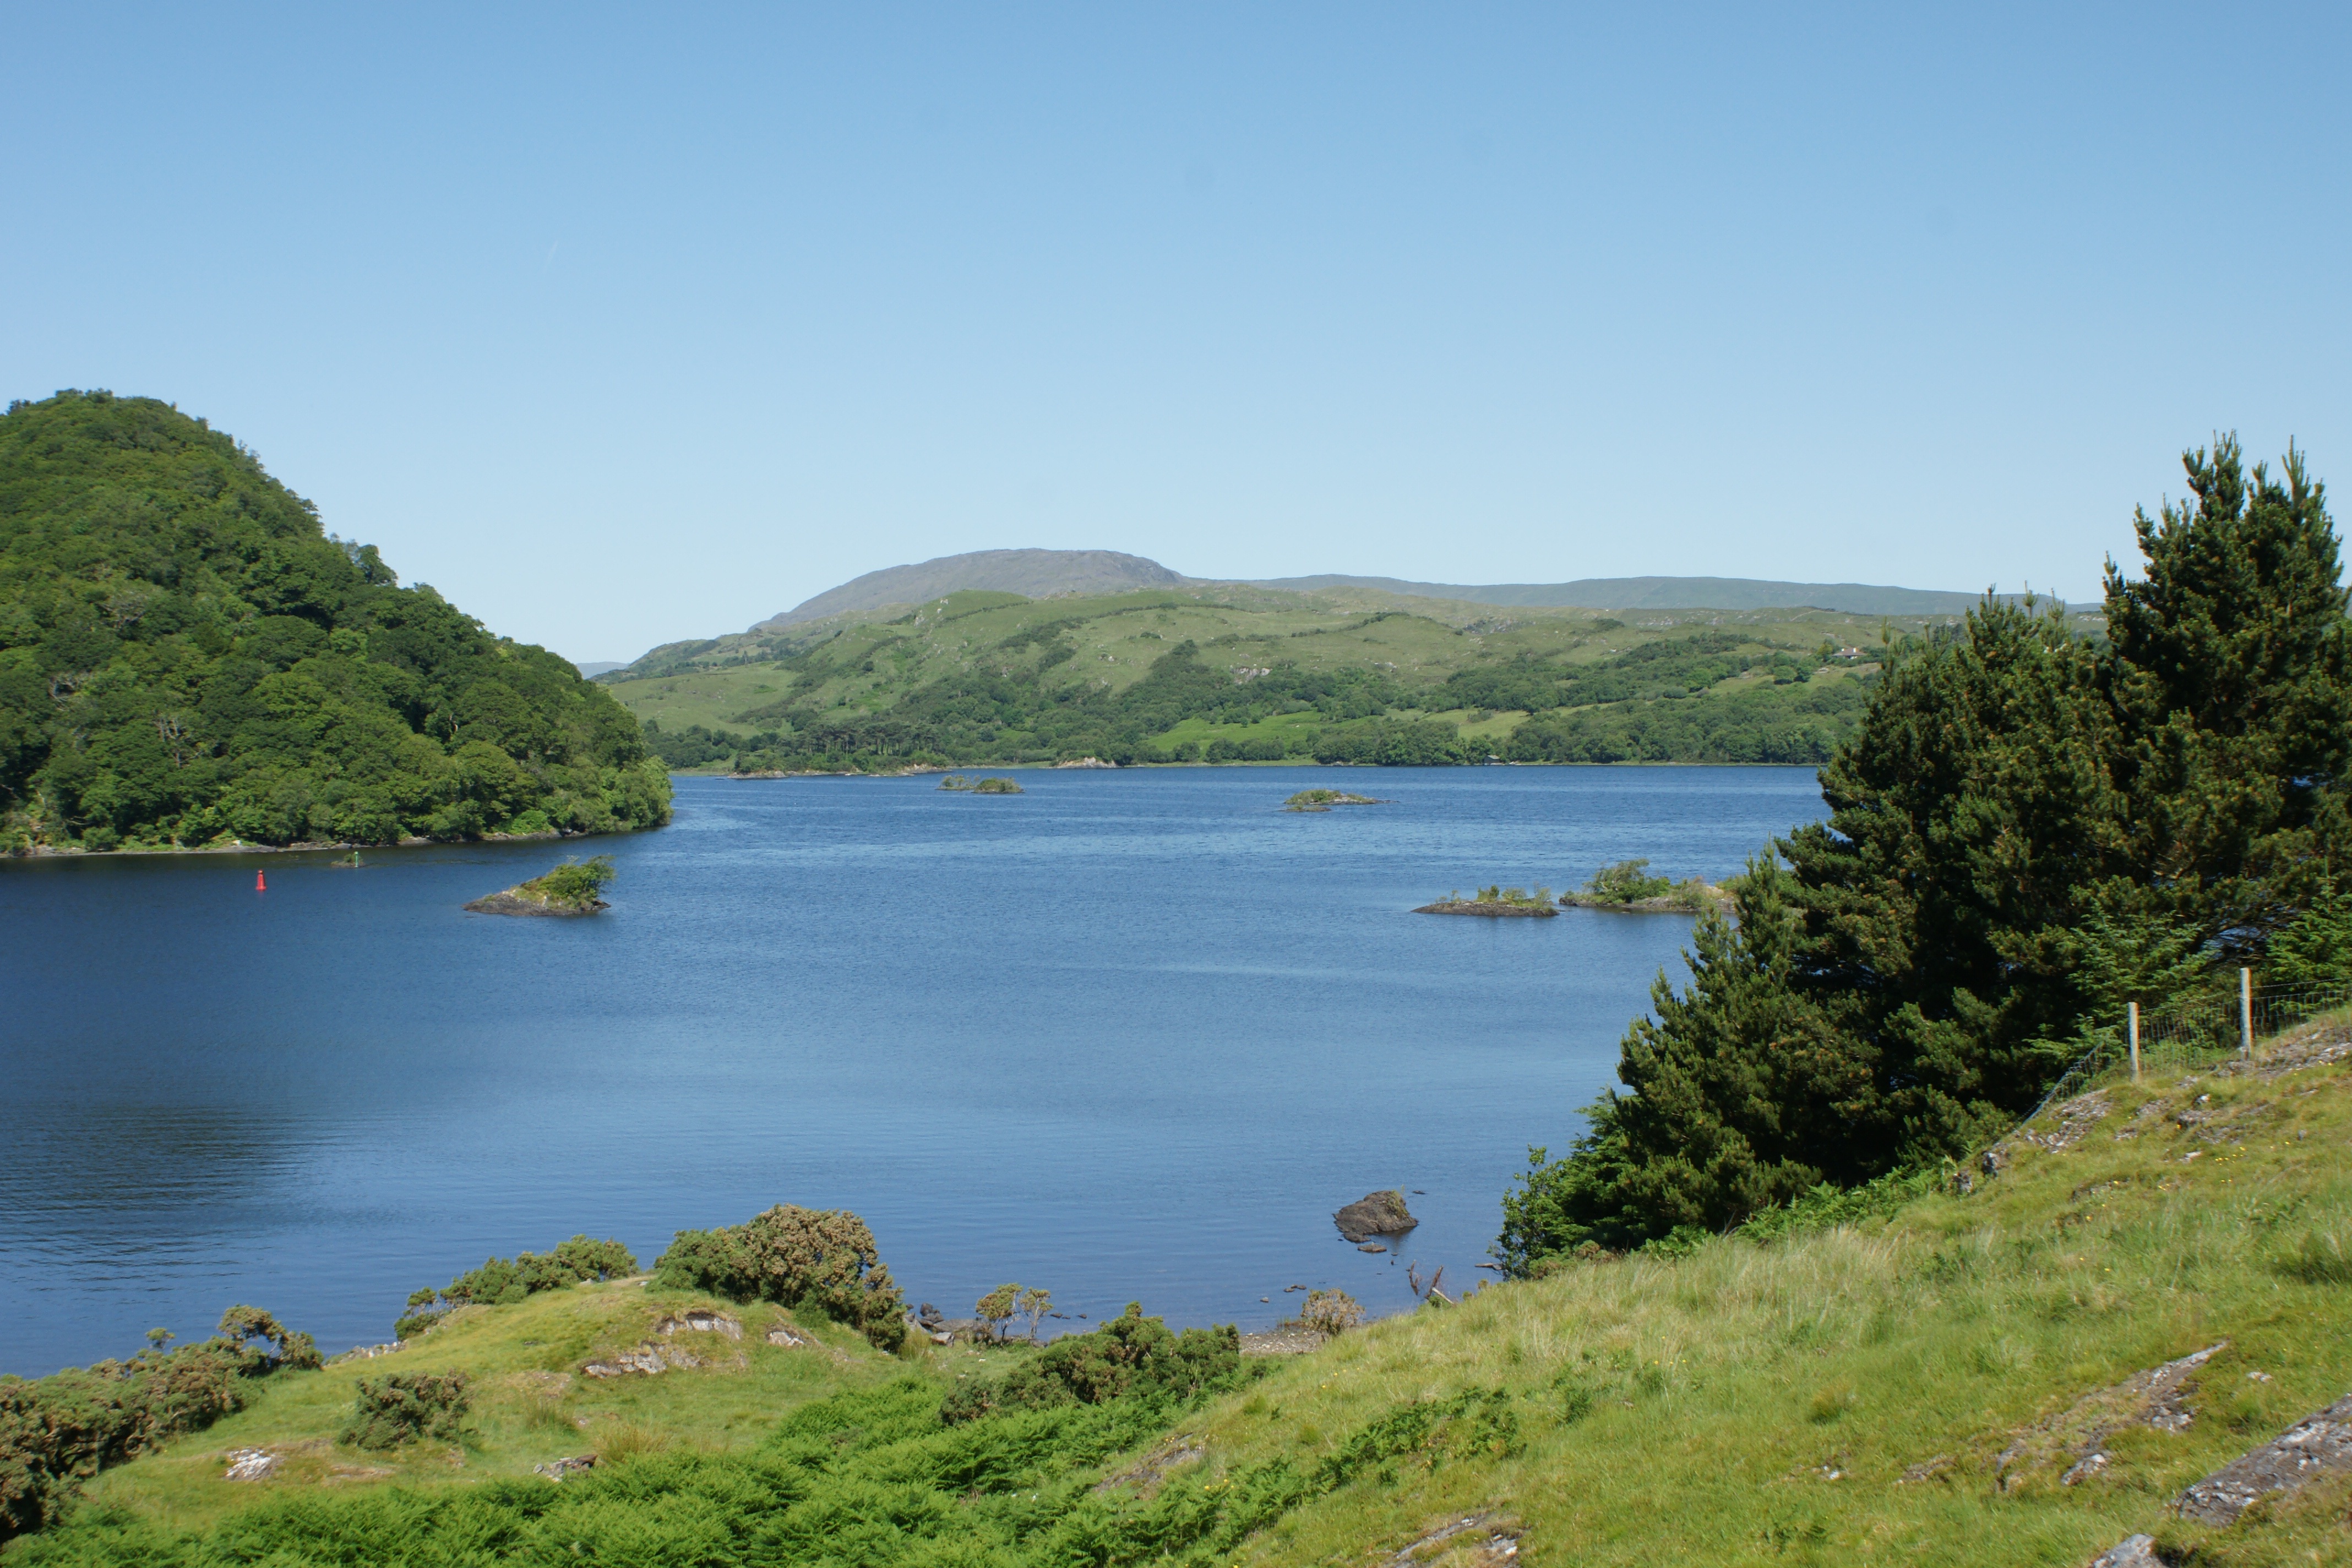
sea, nature, wilderness, mountain, lake, river, bay, reservoir, highland, body of water, ireland, fell, loch, ecosystem, tarn, nature reserve